Gideon's Daughter

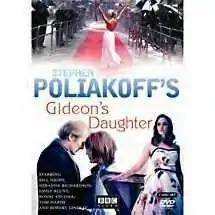

Gideon's Daughter is the second of two linked BBC television dramas written and directed by Stephen Poliakoff.